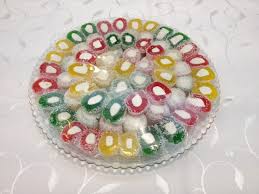
Yemek: lokum